Lesley J. McNair

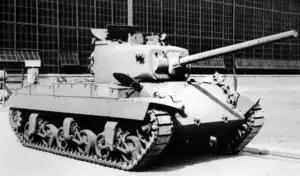
T20 Medium Tank. McNair opposed fielding the T20 in part over concerns that its weight and space requirements would delay the transport to Europe of other needed equipment due to limited cargo ship availability.

Beginning with a small number of African American units in the Regular Army and National Guard, the AGF organized and trained many more, including the African-American 92nd and 93rd Infantry Divisions, and the 2nd Cavalry Division. By 1943, the AGF had created nearly 300 African American units, including the 452nd Anti-Aircraft Artillery Battalion, the 555th Parachute Infantry Battalion, and the 761st Tank Battalion.